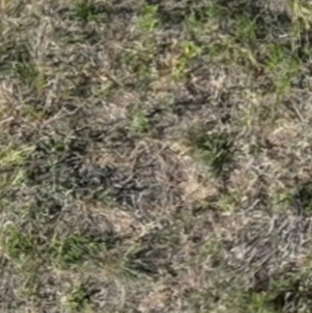
Month: july